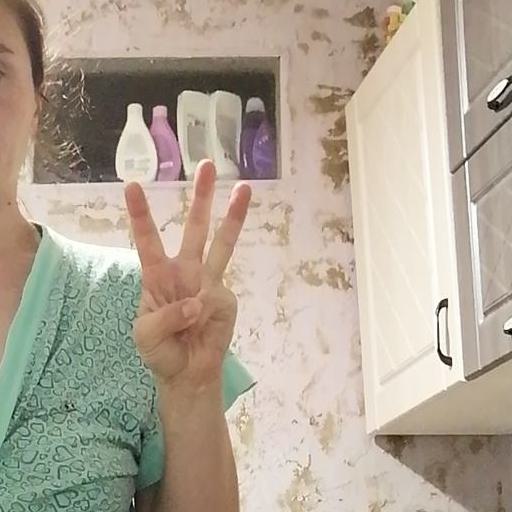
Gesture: three